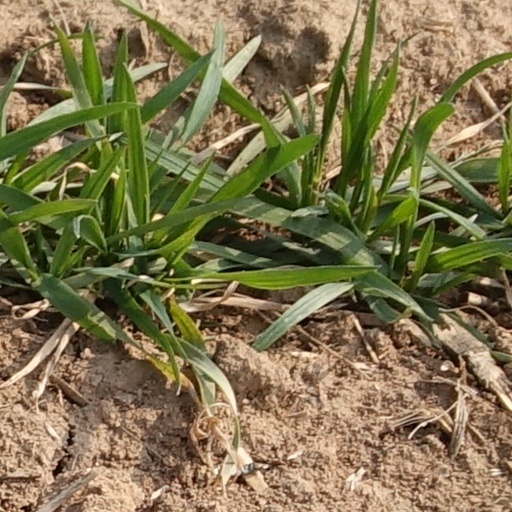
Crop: wheat